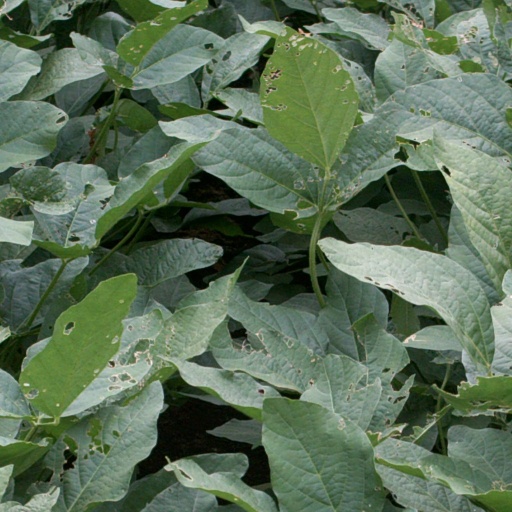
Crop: soybean